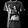
Label: T - shirt / top